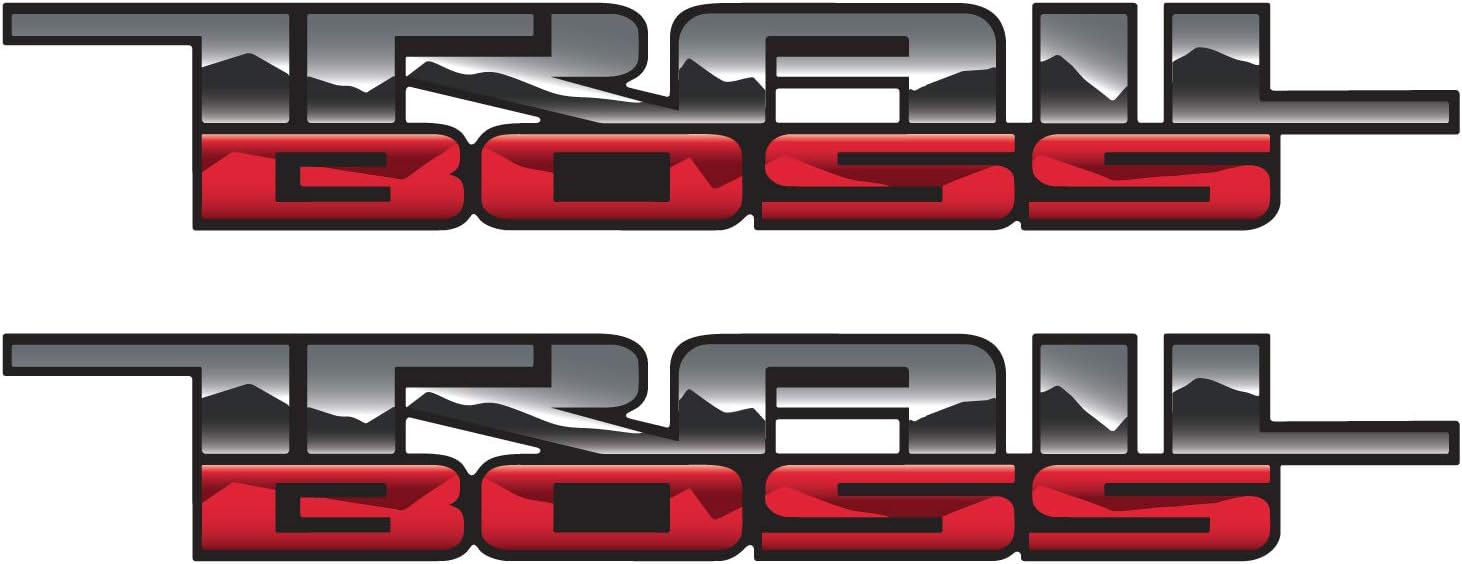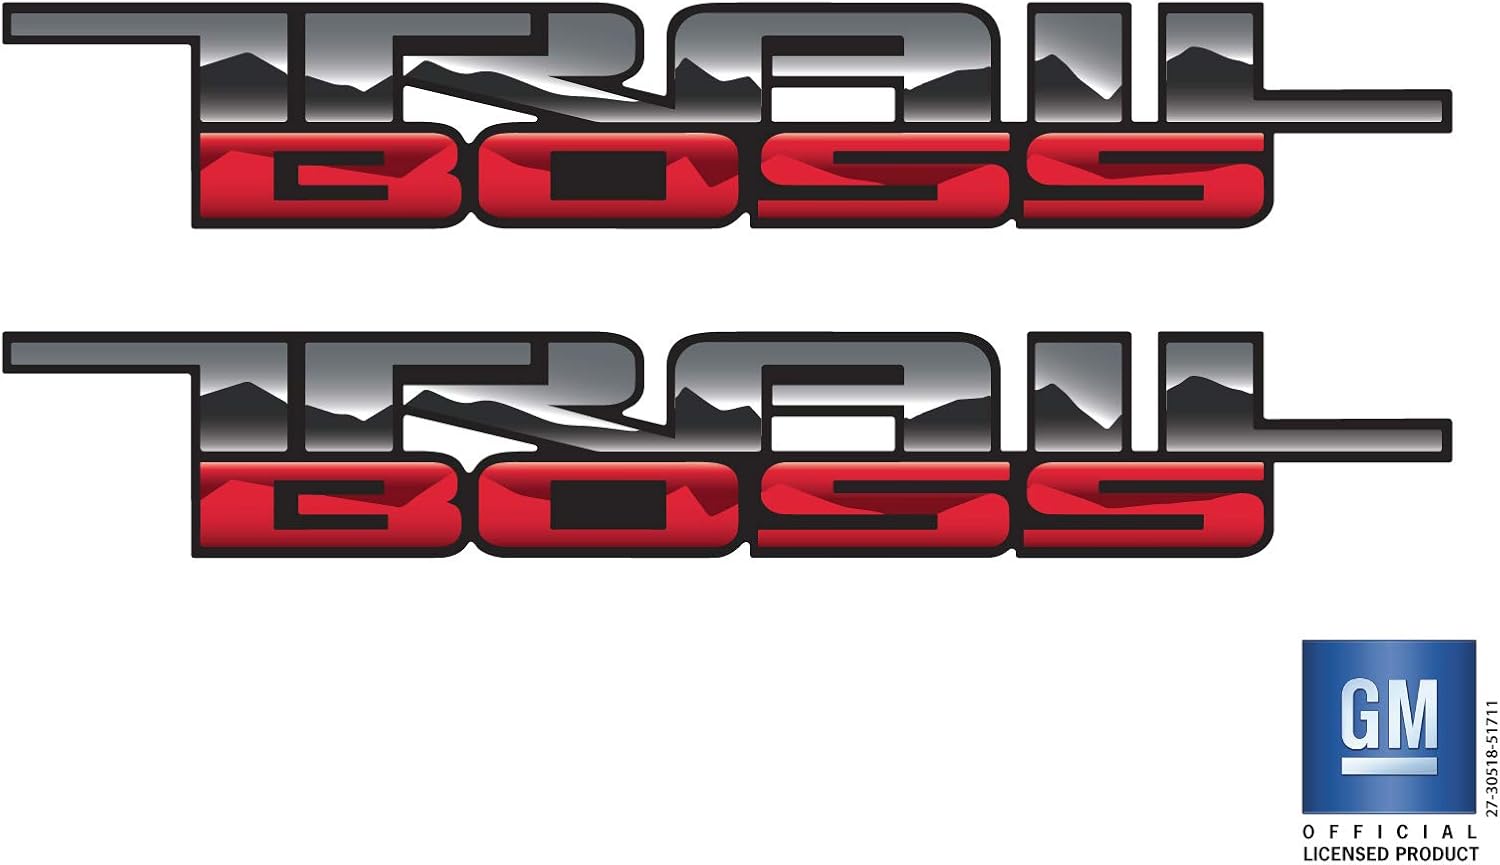
EmblemsPlus 2019 2020 2021 2022 2023 Chevy Silverado Trail Boss 1500 Custom Truck Bed Side Decals Stickers Set of 2 General Motors Official Licensed Product
Category: Automotive
Vinyl is performance rated. This high quality, outdoor grade vinyl is scratch, grime, water and uv resistant with air release adhesive for easier application. Included are step by step preparation, positioning and installation instructions.
Features: General Motors Official Licensed Product | Set of 2 Chevy Silverado Custom Trail Boss Bed Side Decals. These are Full Color Gloss Decals. Look Great on Any Color Truck | Decals measure 15 1/8" wide x 2 3/8" tall. Fits on all Chevy Silverado Trail Boss Model Years 2019 2020 2021 2022 2023 | Set Includes : Sealed retail package that contains 2 decals. Decals have pre applied application film. Decals come with preparation, positioning and installation instructions. Decals will ship in a Non Bendable stay flat package. | Official General Motors Licensed Product Logo and Holographic Security Label on Package. General Motors Trademarks used under licens to EmblemsPlus.